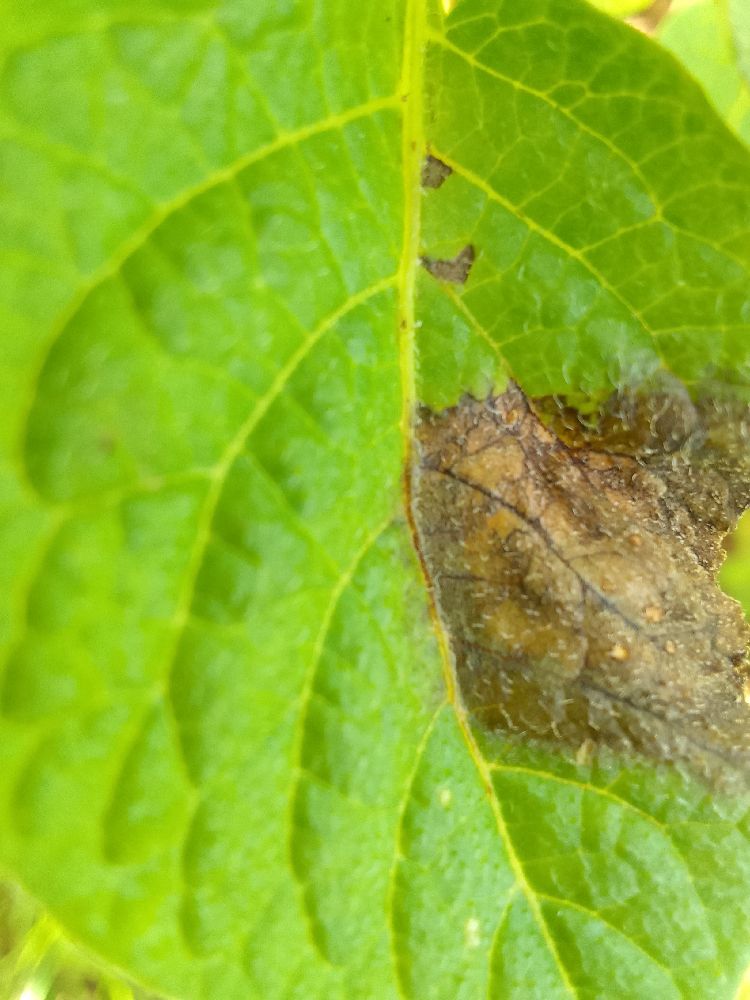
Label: Late blight